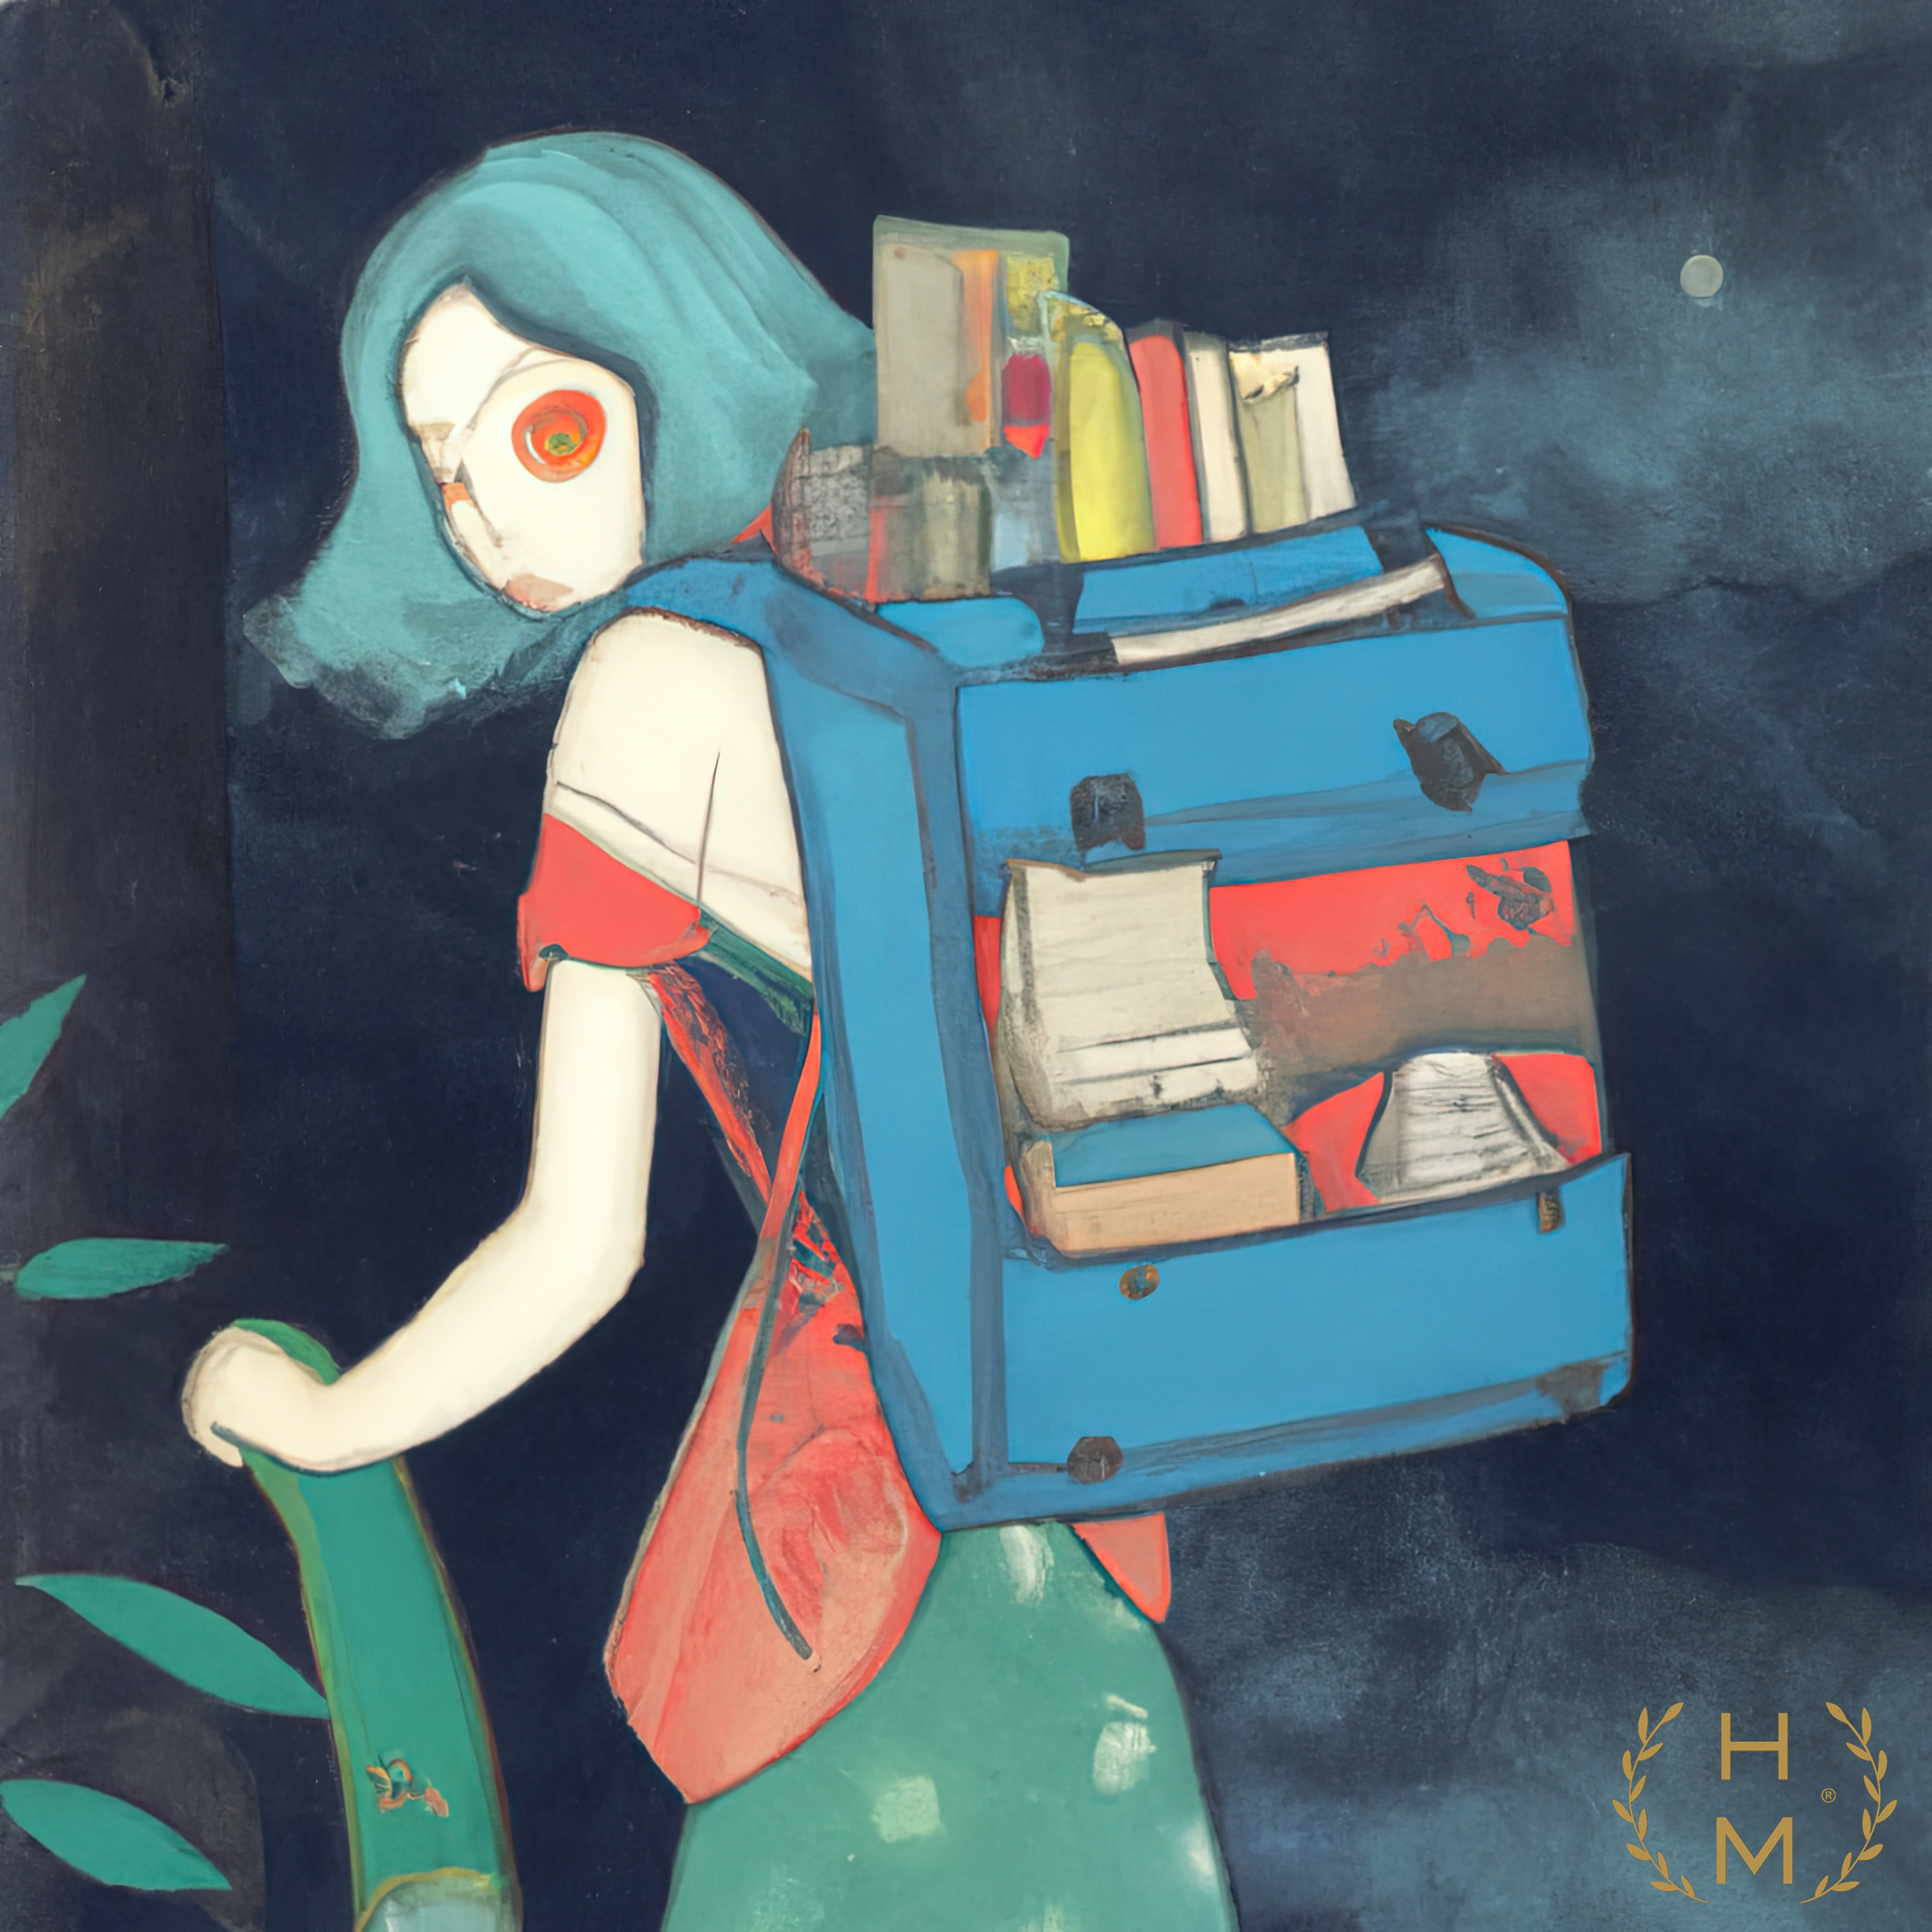
hel mort, hel, mort, helmort, art, contemporary art, contemporaryart, painting, paintings, woman, women, girl, girls, beautiful, style, fashion, digital, abstract, NFT, NFTs, mixed media, oil, oils, mixedmedia, artwork, art gallery, art brand, artbrand, artgallery, abstract painting, acrylic painting, paint, watercolor, art collector, portrait, canvas print, abstract canvas print, colorful canvas print, van gogh, great, cheap, interesting, amazing, ready to hang, impressionism, cartoon, illustration, fictional character, space, machine, Animated cartoon, visual arts, fiction, animation, electric blue, artist, drawing, watercolor paint, graphic design, motor vehicle, graphics, box, modern art, acrylic paint, vehicle door, fun, recreation, room, baggage, still life